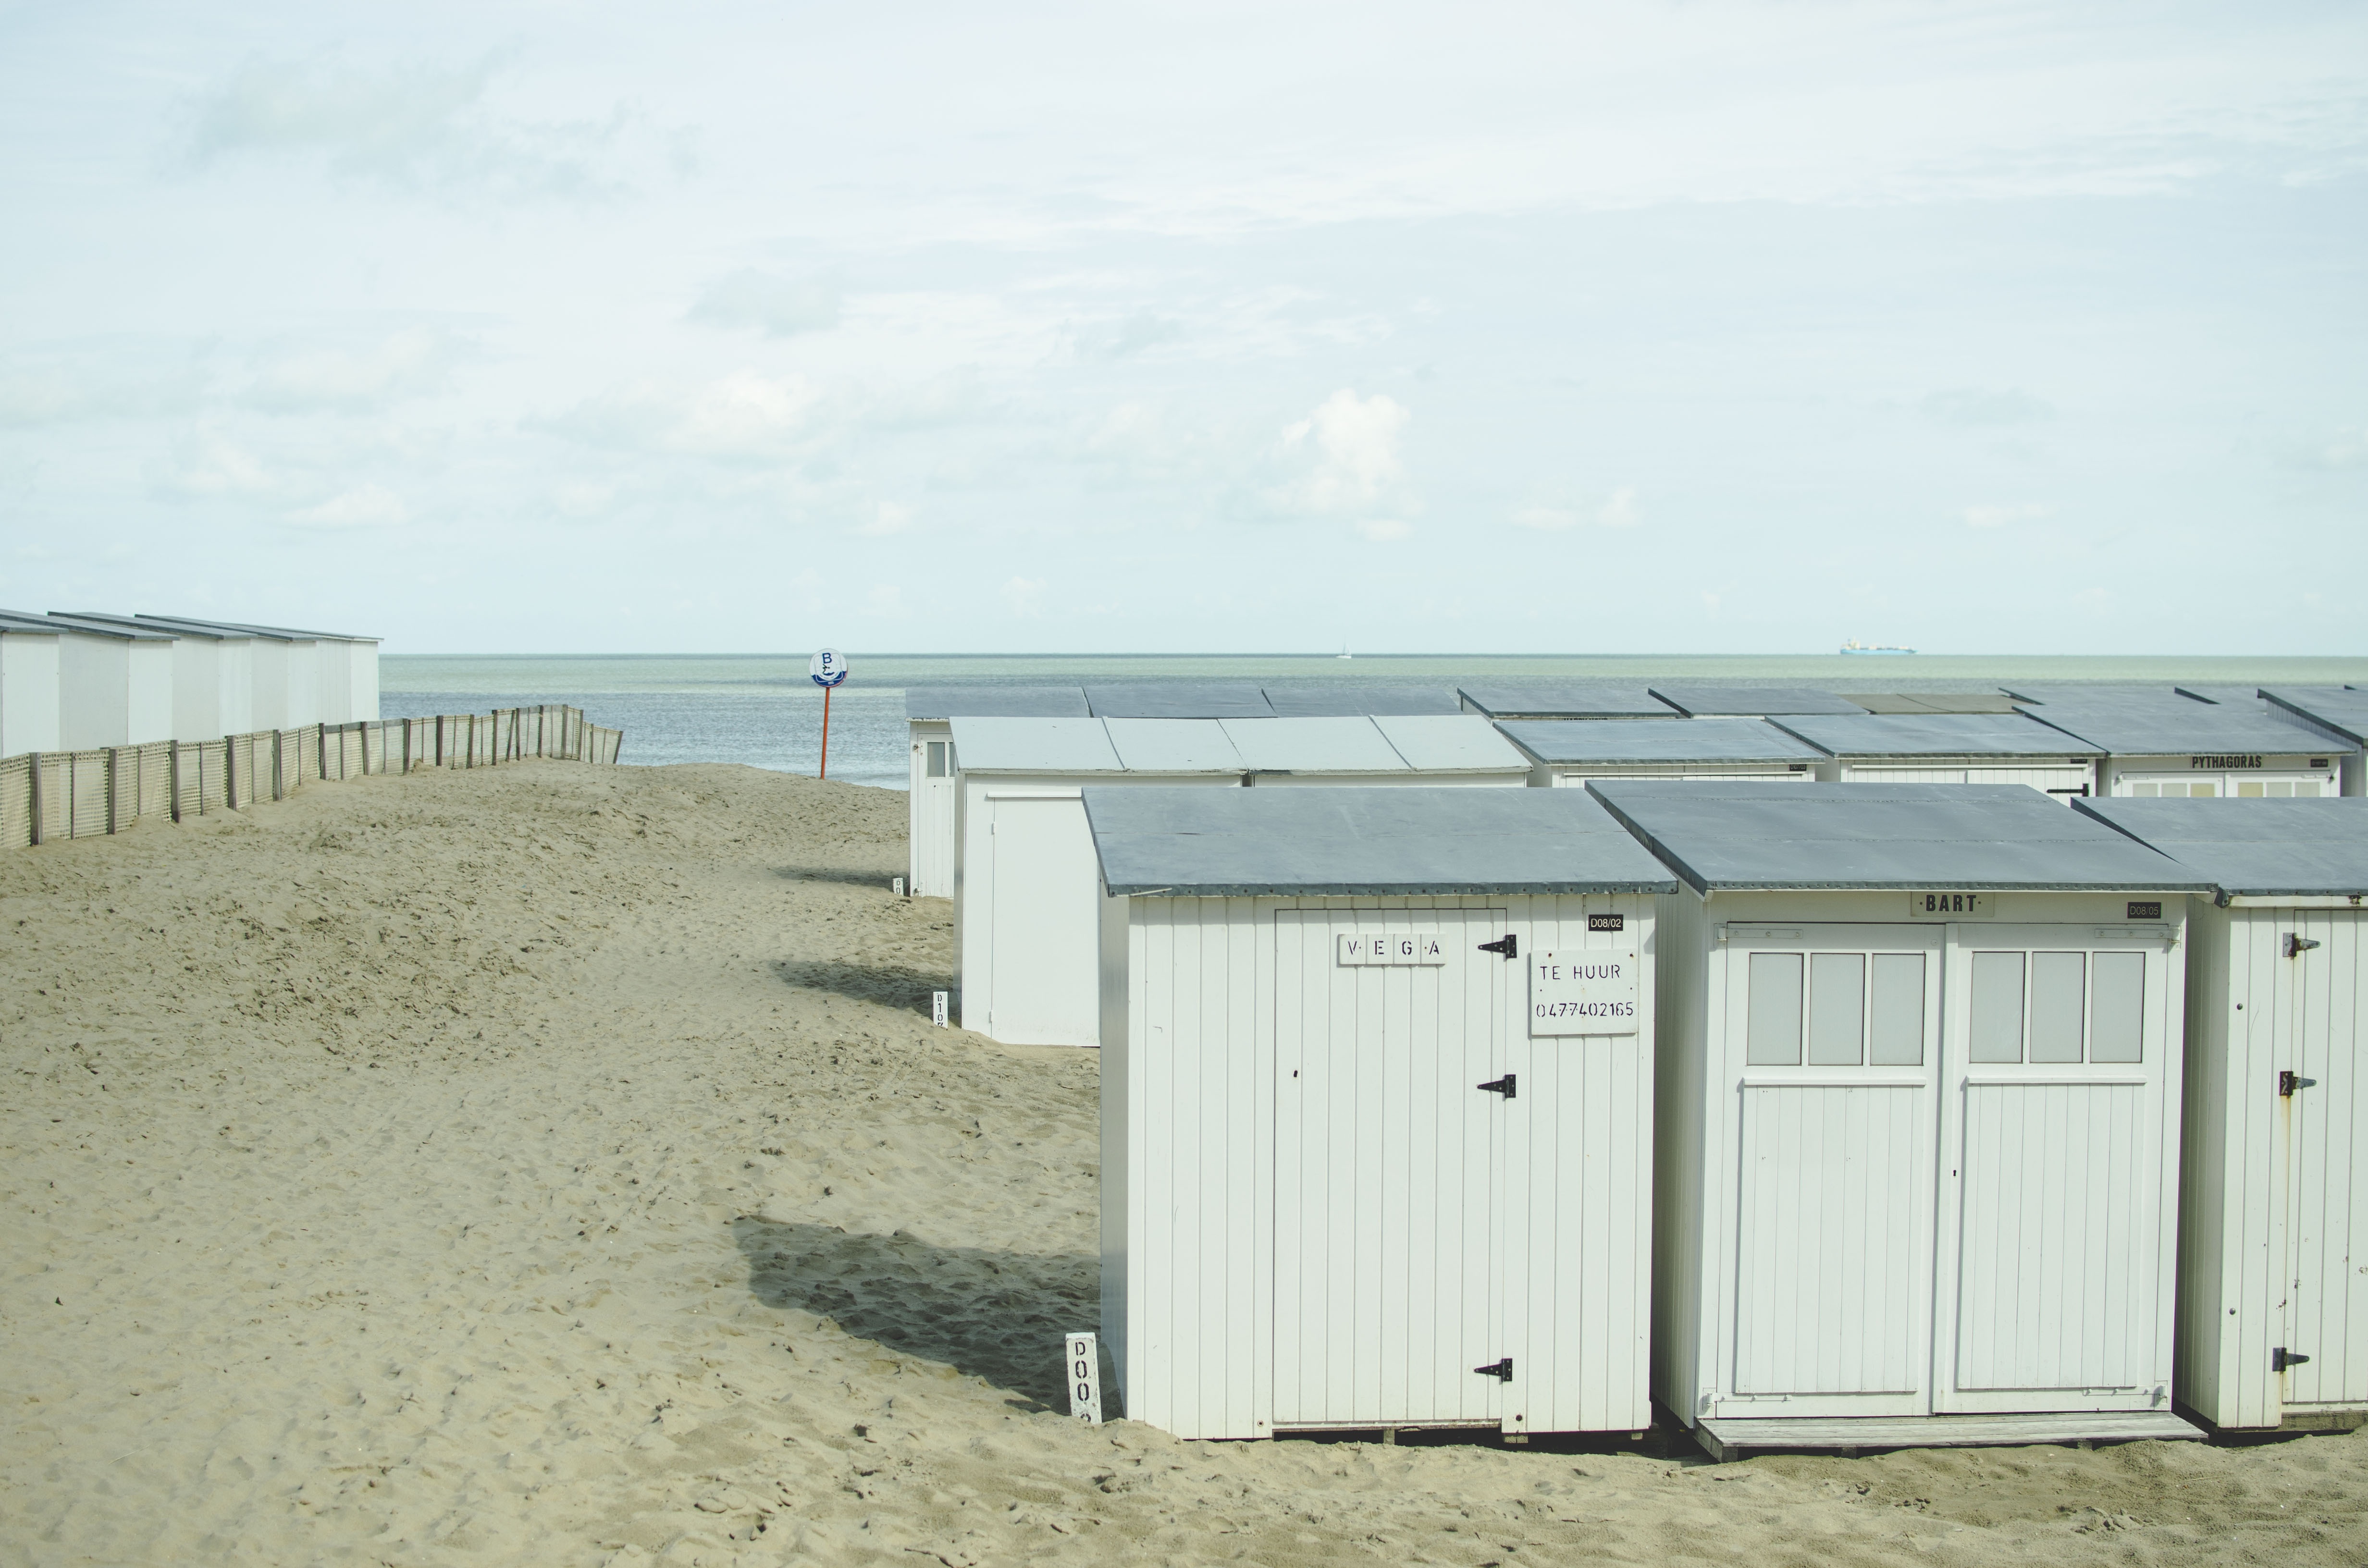
beach, house, roof, sand dune, shed, shack, belgium, outdoor structure